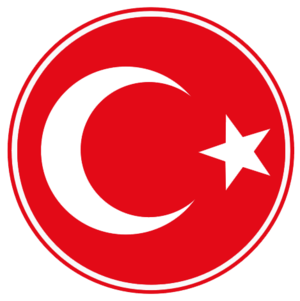
Tyrkiets kvindefodboldlandshold
Shirt badge/Association crest
Tyrkiets kvindefodboldlandshold repræsenterer Tyrkiet i internationale fodboldturneringer for kvinder. Holdet blev etableret i 1995 og konkurrerer i kvalifikationerne til EM i fodbold for kvinder og VM i fodbold for kvinder.